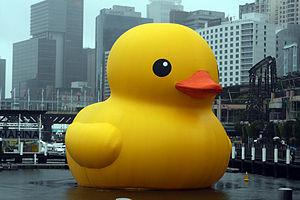
Un canard en plastique, ou canard en caoutchouc, ou encore canard de bain, est un jouet en forme de canard, le plus souvent jaune avec un bec de couleur orangée. À l’origine en caoutchouc, ils sont actuellement fabriqués dans des matières plastiques ressemblant au caoutchouc. Le canard en plastique est souvent considéré comme un symbole des univers des jouets, de l’enfance, du bain. S’il est traditionnellement jaune, il en existe de nombreuses autres sortes.